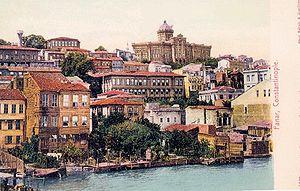
Phanar, quartier grec de Constantinople (Istanbul)
Les Phanariotes sont un ensemble de familles aristocratiques de confession chrétienne orthodoxe, pour la plupart d’origine grecque, initialement regroupées dans le quartier du Phanar à Constantinople, et exerçant des fonctions importantes dans l’Empire ottoman après la chute de Constantinople. En Grèce, le mot Phanar est parfois utilisé pour désigner le patriarcat œcuménique de Constantinople.
"Le Phanar est un quartier historique de la vieille ville d'Istanbul. Son nom provient du grec ""fanari"", traduit en turc ""fener"" qui signifie « lanterne », puisqu'à l'époque byzantine, l'un des principaux monuments qui s'y trouvaient, était un grand sémaphore qui ne servait pas seulement d'amer aux navires, mais aussi de moyen de communication à grande distance. Aujourd'hui s'élève sur cet emplacement le Fener Rum Lisesi, l'ancien Lycée grec d'Istanbul.